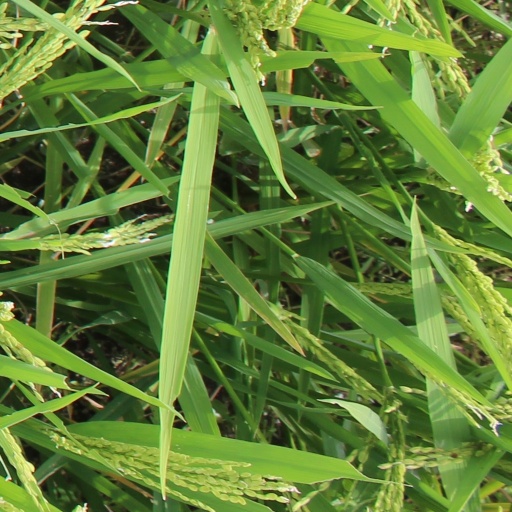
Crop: rice